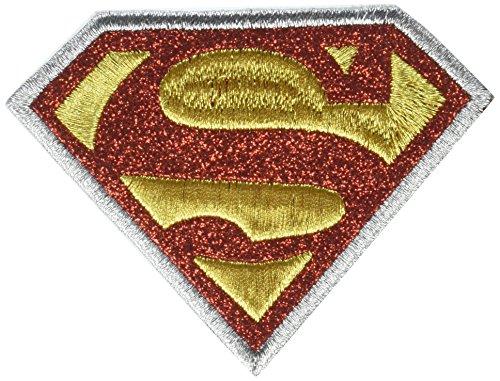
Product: Application DC Comics Originals Superman Logo with Silver Glitter Patch
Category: Arts, Crafts & Sewing | Sewing | Trim & Embellishments | Appliques & Decorative Patches | Decorative Patches
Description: Perfect for Jeans, Jackets, Vests, hats, Backpacks, and more.
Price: $5.15
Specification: ProductDimensions:3.8x0x2.8inches|ItemWeight:0.32ounces|ShippingWeight:0.32ounces(Viewshippingratesandpolicies)|DomesticShipping:ItemcanbeshippedwithinU.S.|InternationalShipping:Thisitemisnoteligibleforinternationalshipping.LearnMore|ASIN:B074X5K5XP|Itemmodelnumber:P-DC-0180-G|Manufacturerrecommendedage:4-15years